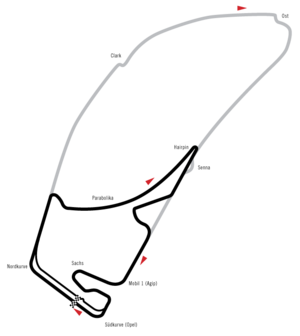
Le circuit d'Hockenheim est un circuit automobile situé près de la ville d'Hockenheim, en Allemagne, sur la Bertha Benz Memorial Route. Il est surtout connu pour accueillir le Grand Prix d'Allemagne de Formule 1 depuis 1970, désormais en alternance avec le Nürburgring.